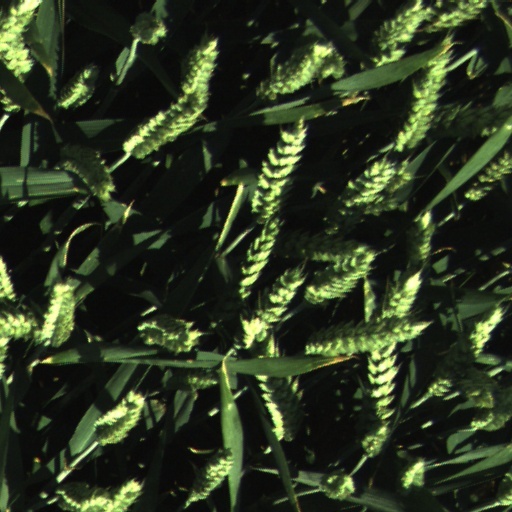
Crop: wheat